Raphael Weldon

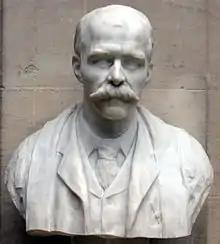
Bust in the Oxford University Museum

Upon returning to Cambridge in 1882, he was appointed university lecturer in Invertebrate Morphology. Weldon's work was centred on the development of a fuller understanding of marine biological phenomena and selective death rates of these organisms.